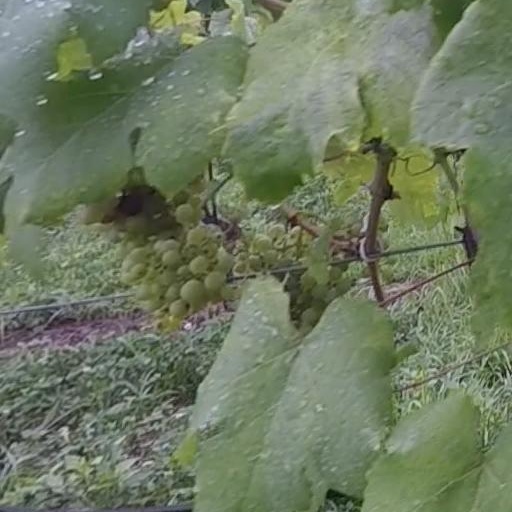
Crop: grape